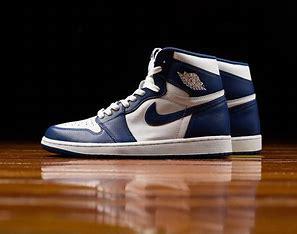
Brand: Jordan
Model: 1 OG